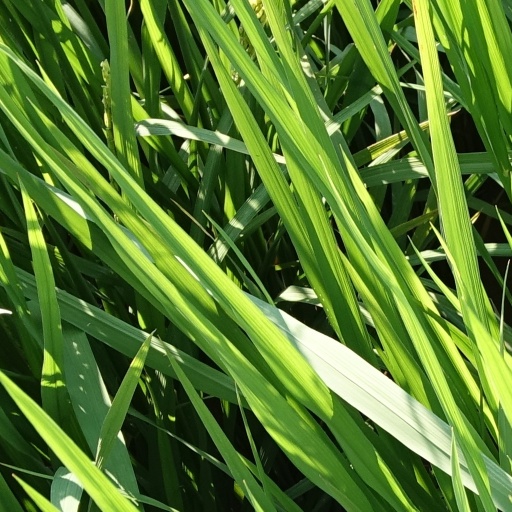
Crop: rice